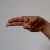
The image shows a hand gesture representing the letter 'H' in Indian Sign Language.